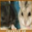
Label: hamster